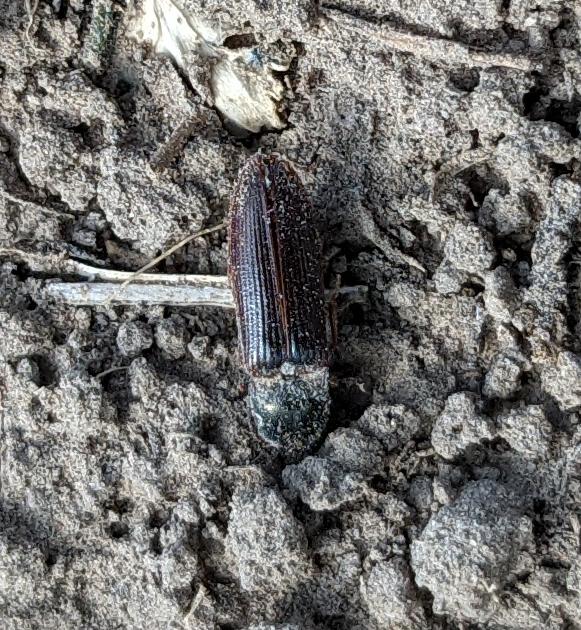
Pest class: clickbeetles_wireworms